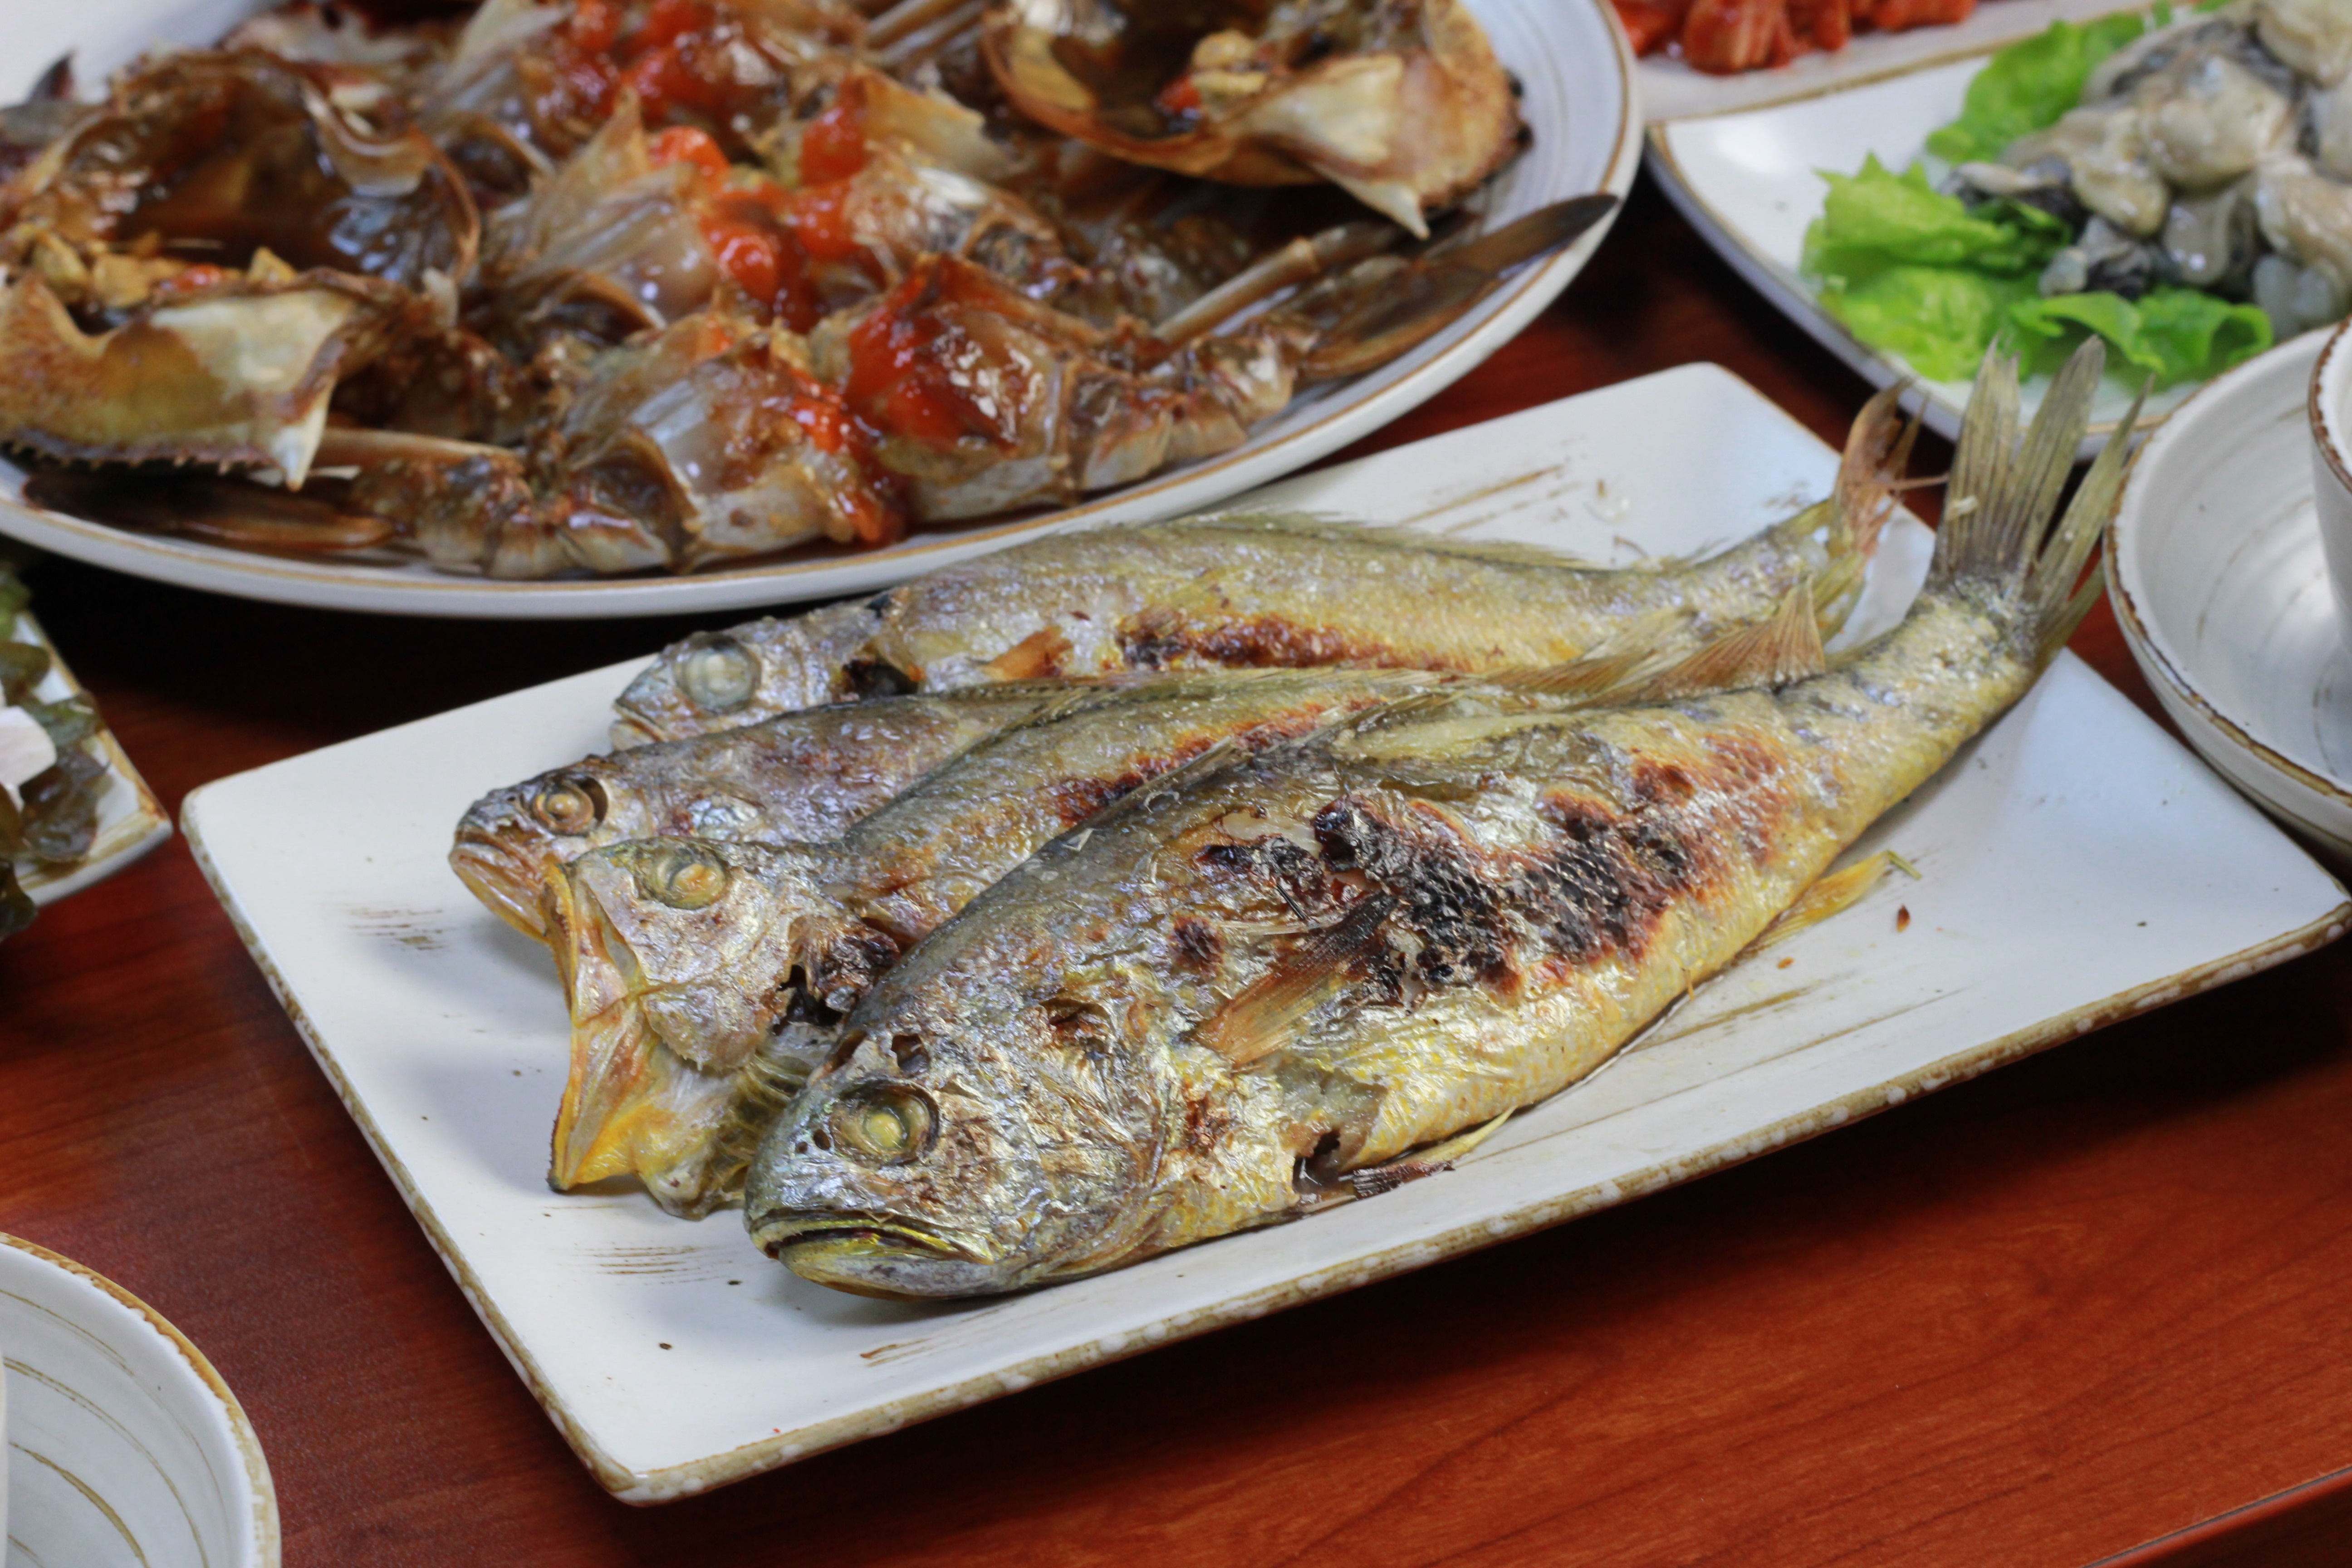
restaurant, dish, meal, food, seafood, fresh, fish, cuisine, sardine, herring, supper, fishery, dining room, traditional korean meal, gulbi, forage fish